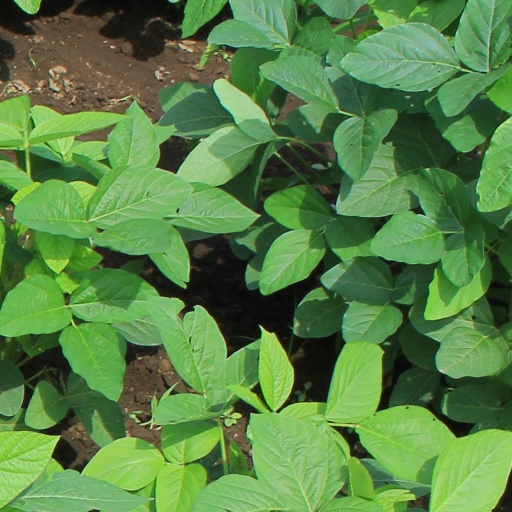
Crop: soybean